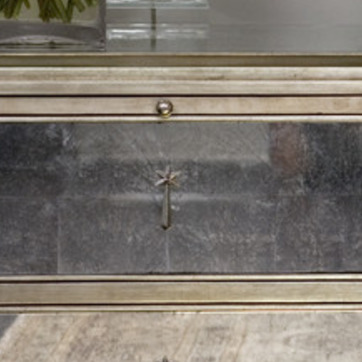
Material: metal